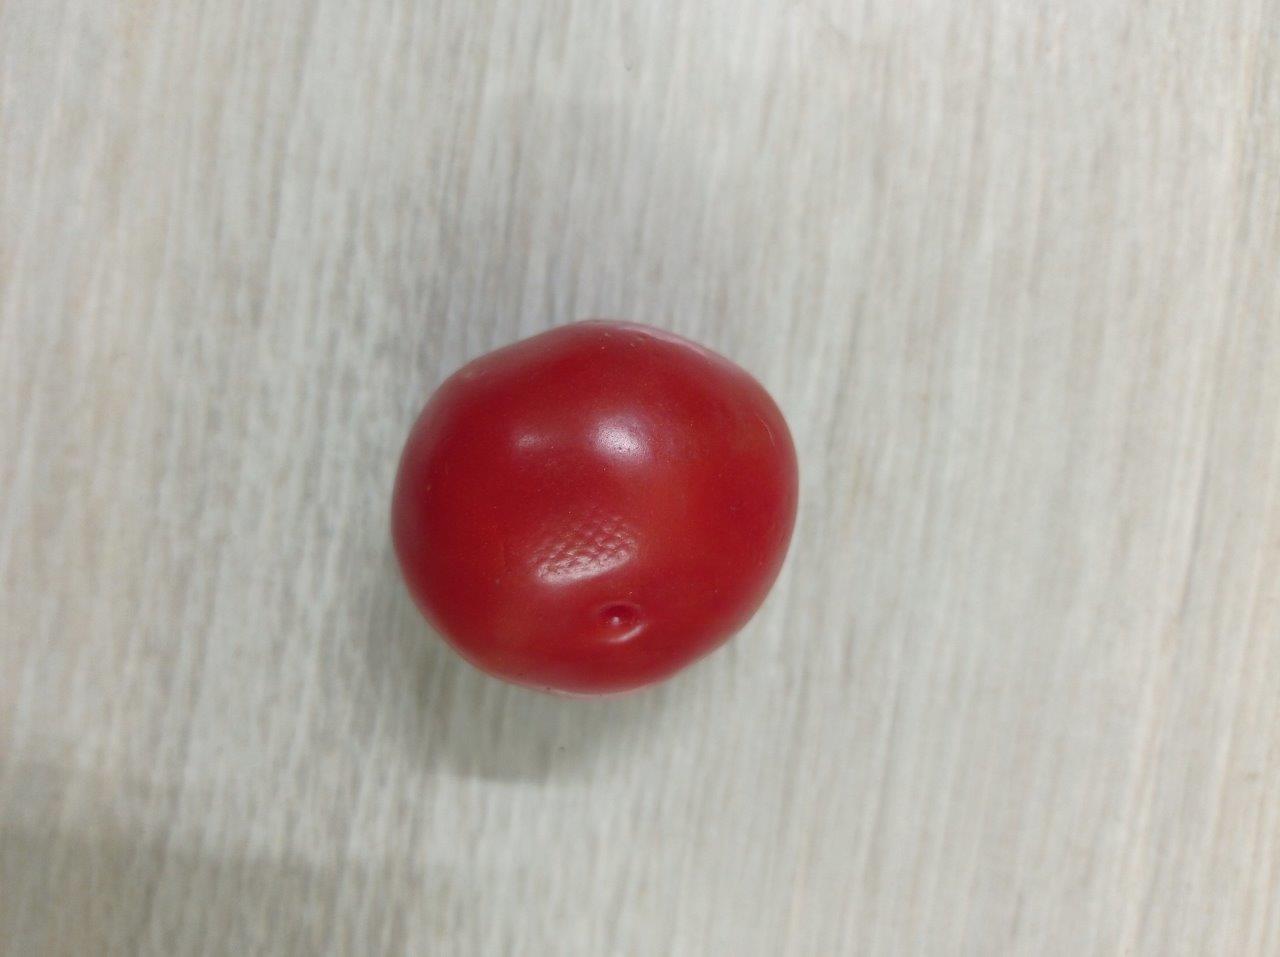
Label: Fresh